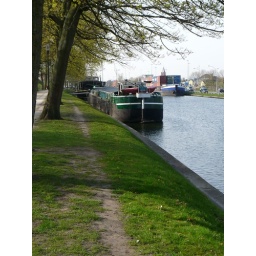
boats in the river